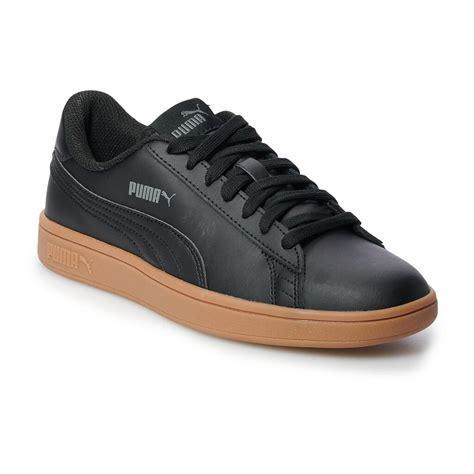
Brand: Puma
Model: Smash V2